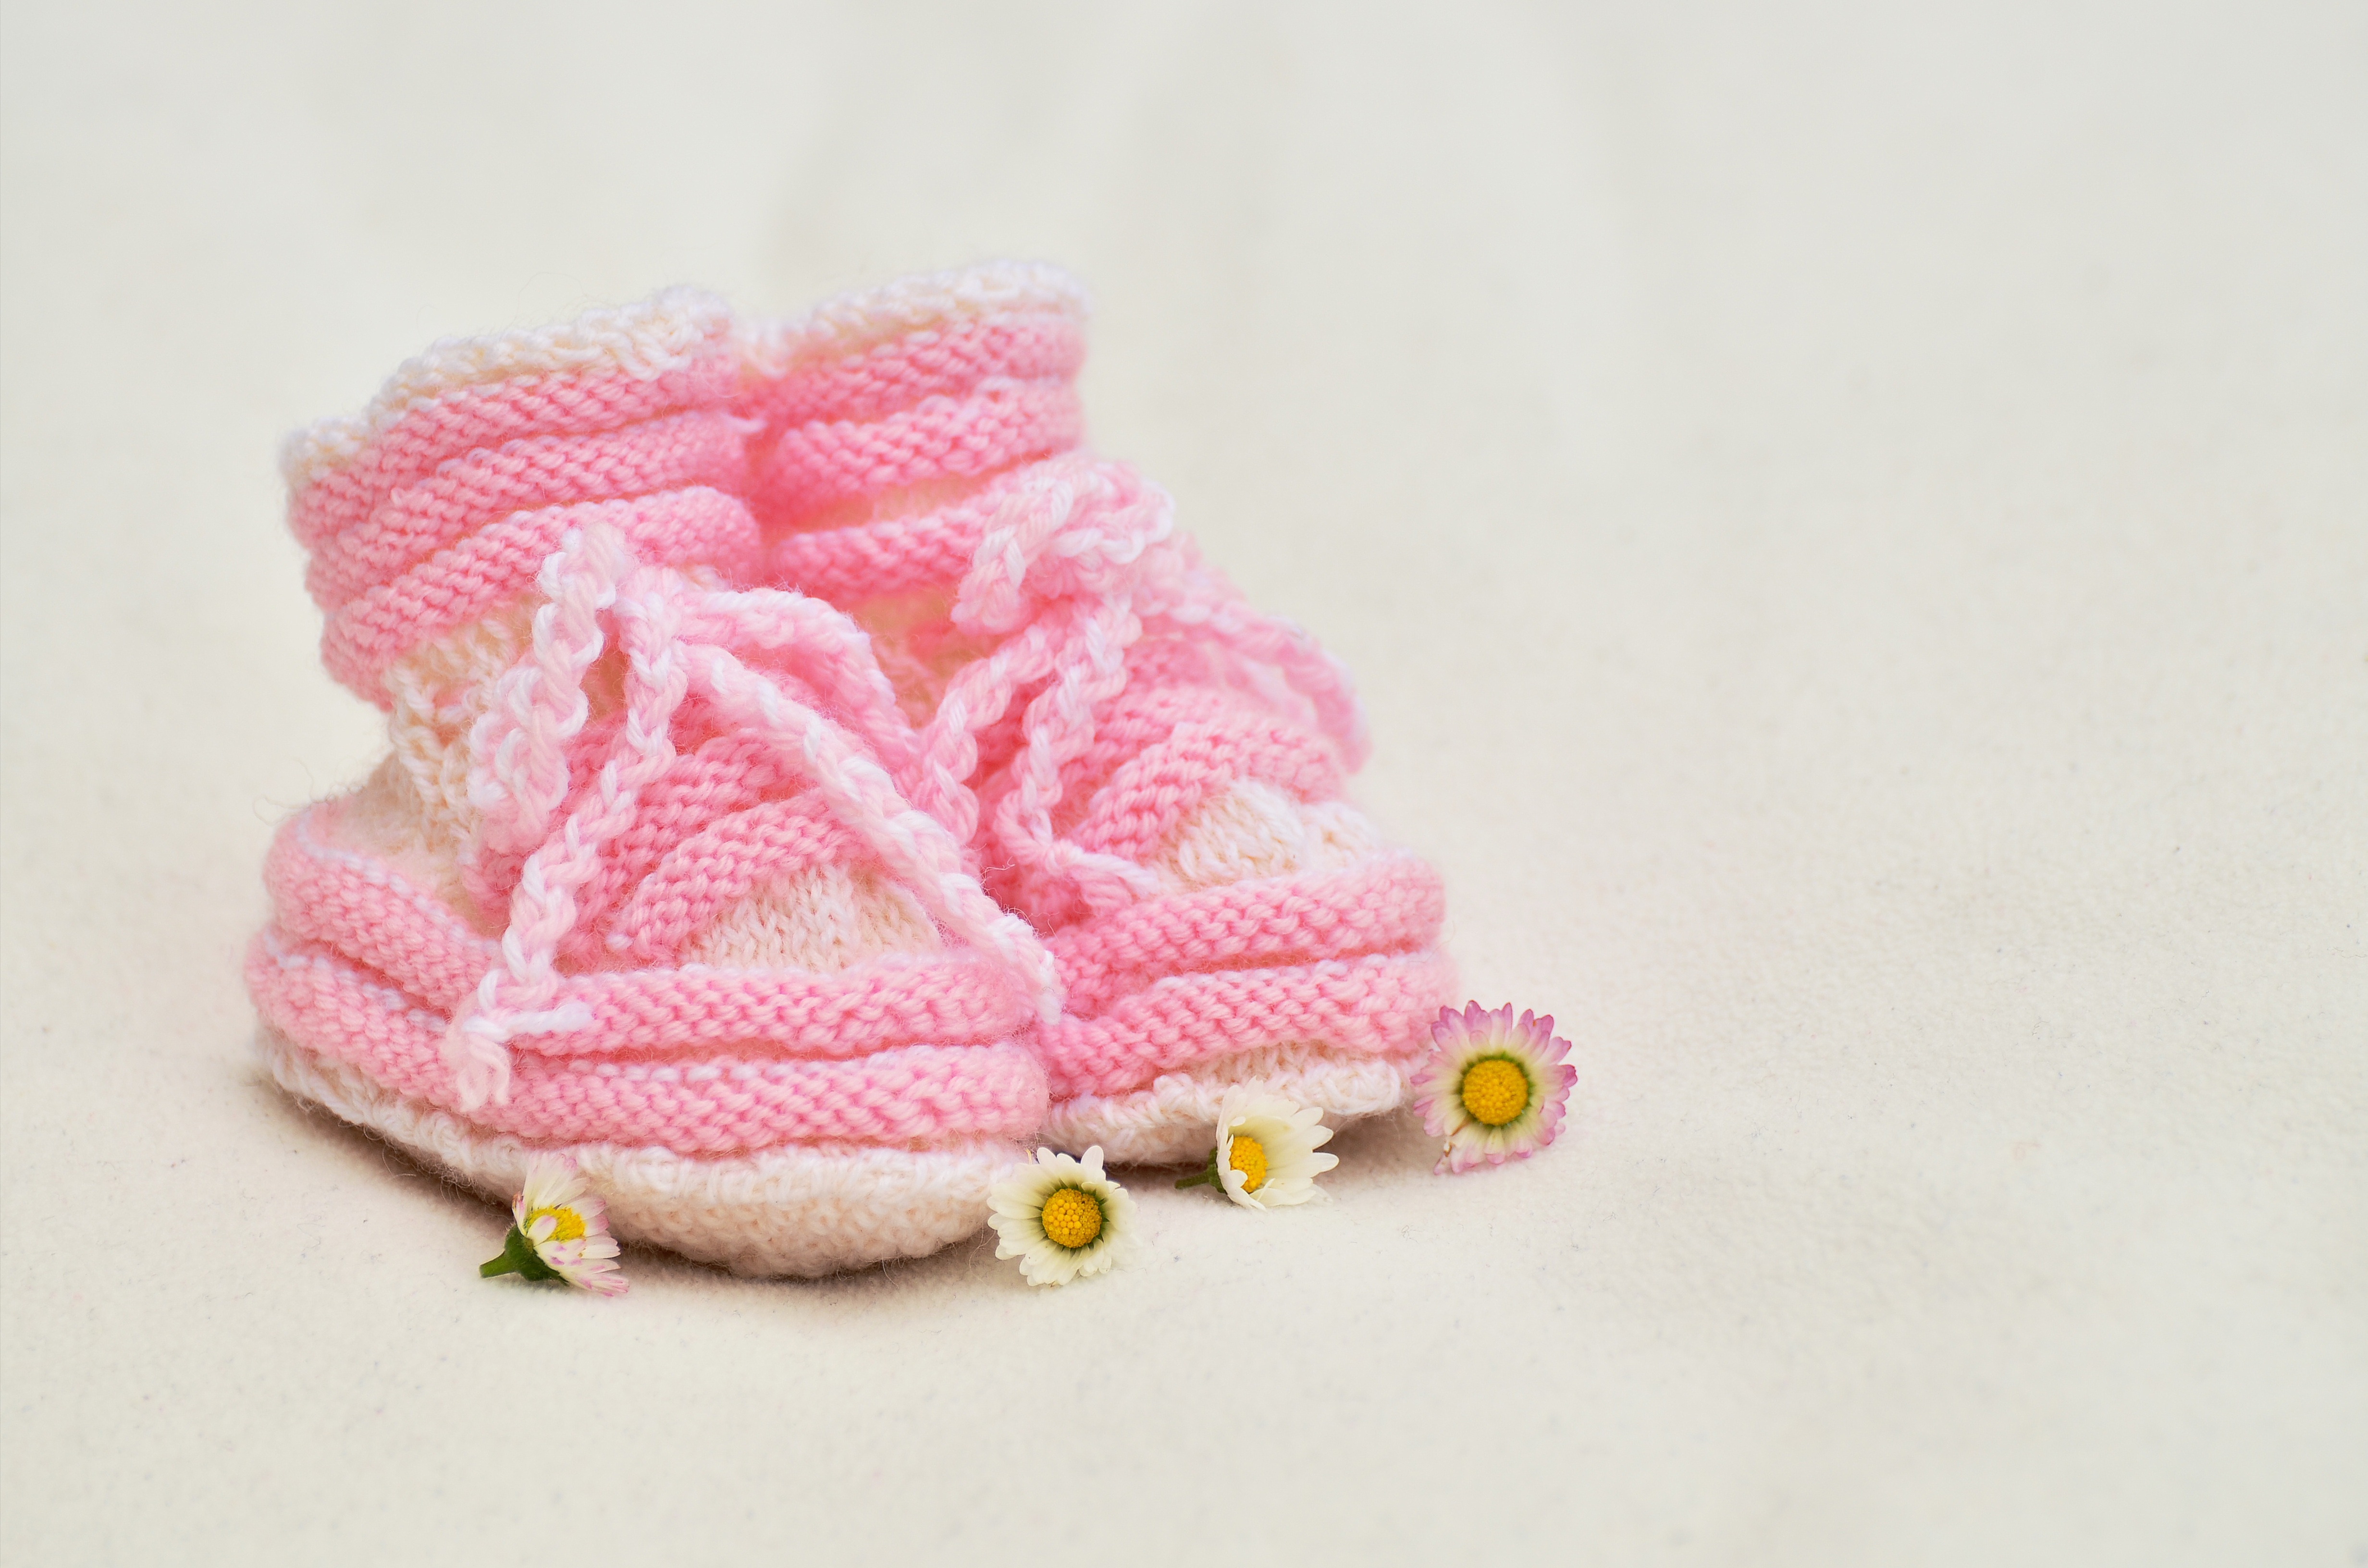
girl, petal, gift, pattern, clothing, knit, pink, baby, wool, crochet, textile, art, design, knitted, greeting, birth, small child, baby shoes, hand labor, birth announcement, fashion accessory, hair accessory